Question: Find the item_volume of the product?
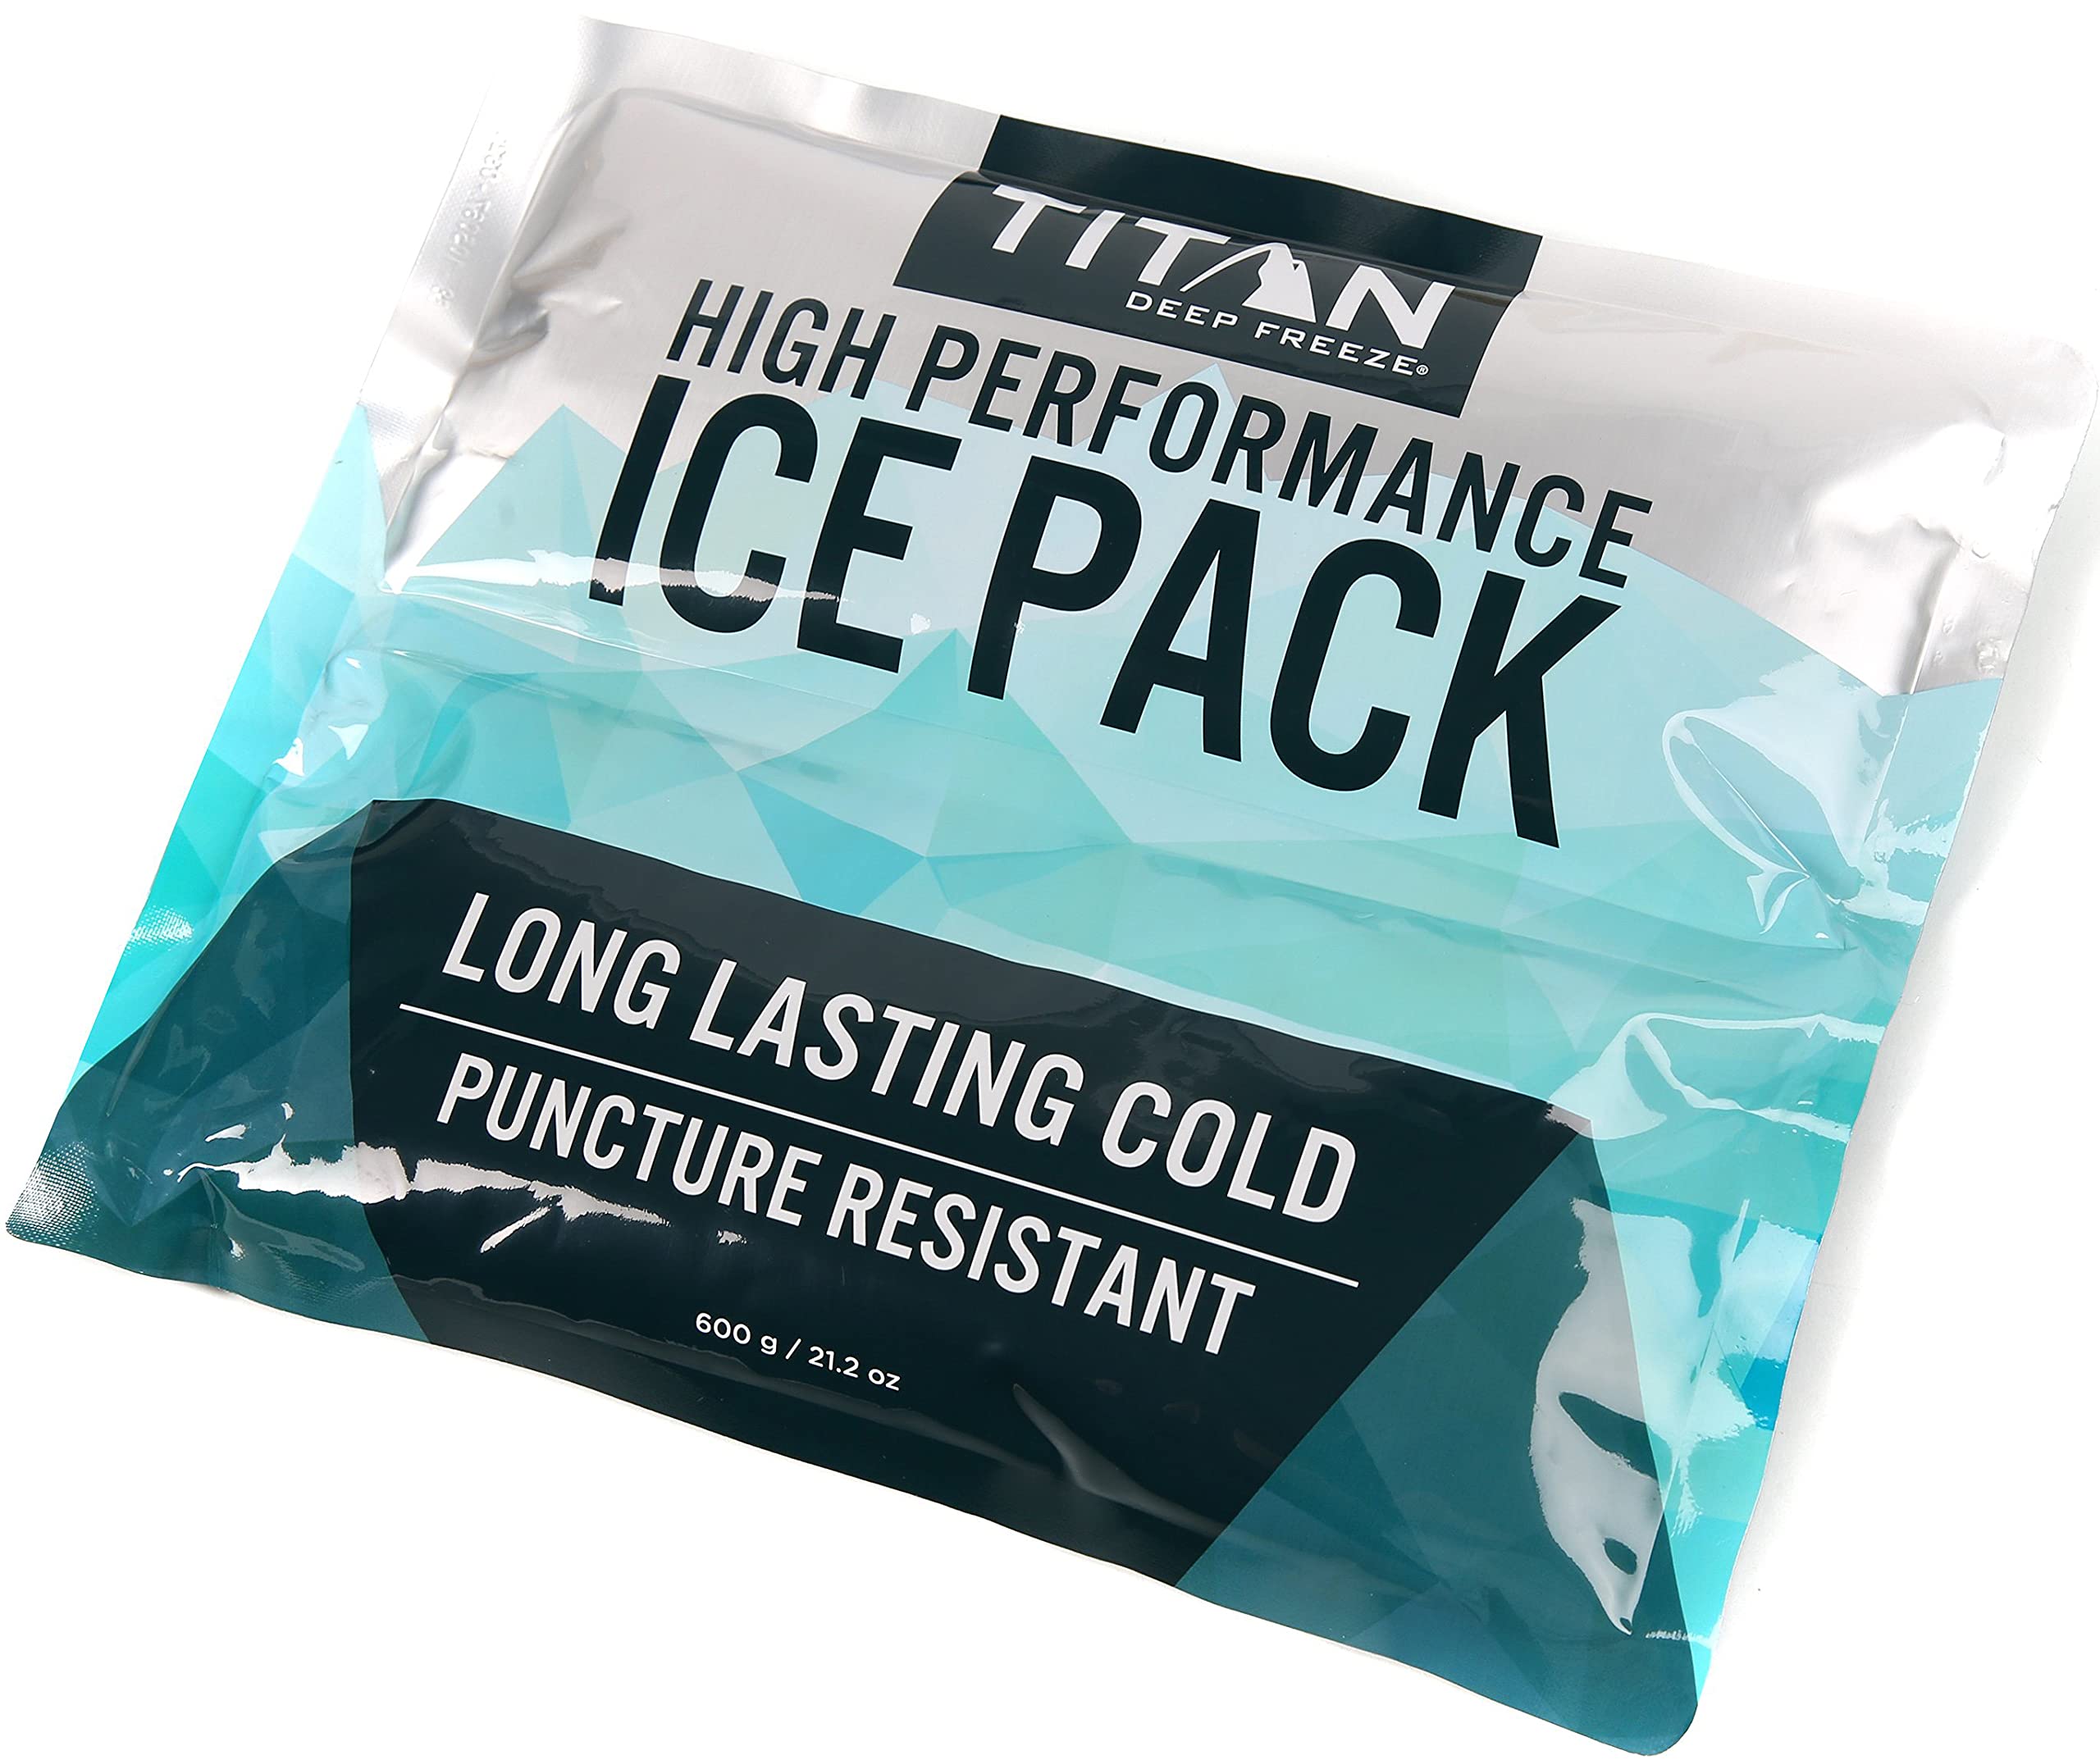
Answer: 21.2 ounce